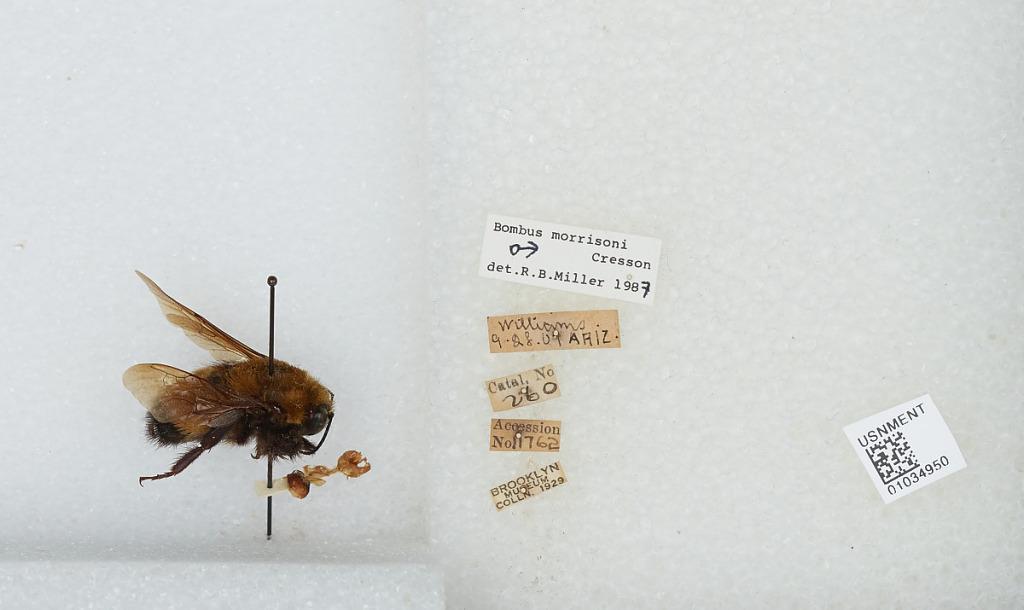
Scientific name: Bombus (Separatobombus) morrisoni Cresson
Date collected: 1909-9-28
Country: United States
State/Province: Arizona
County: Coconino
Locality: Williams
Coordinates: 35.2494, -112.19
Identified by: Miller, R. B.